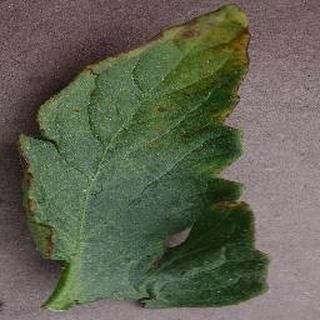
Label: tomato_bacterial_spot